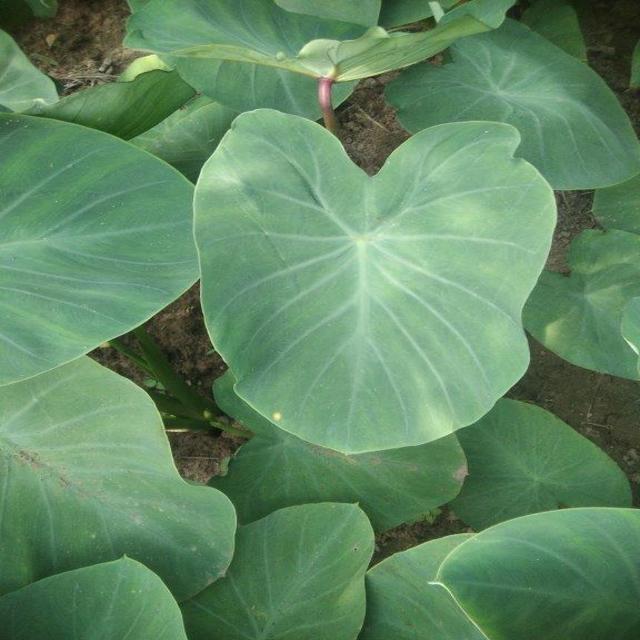
Label: Healthy